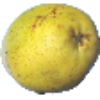
Label: Pear Monster 1